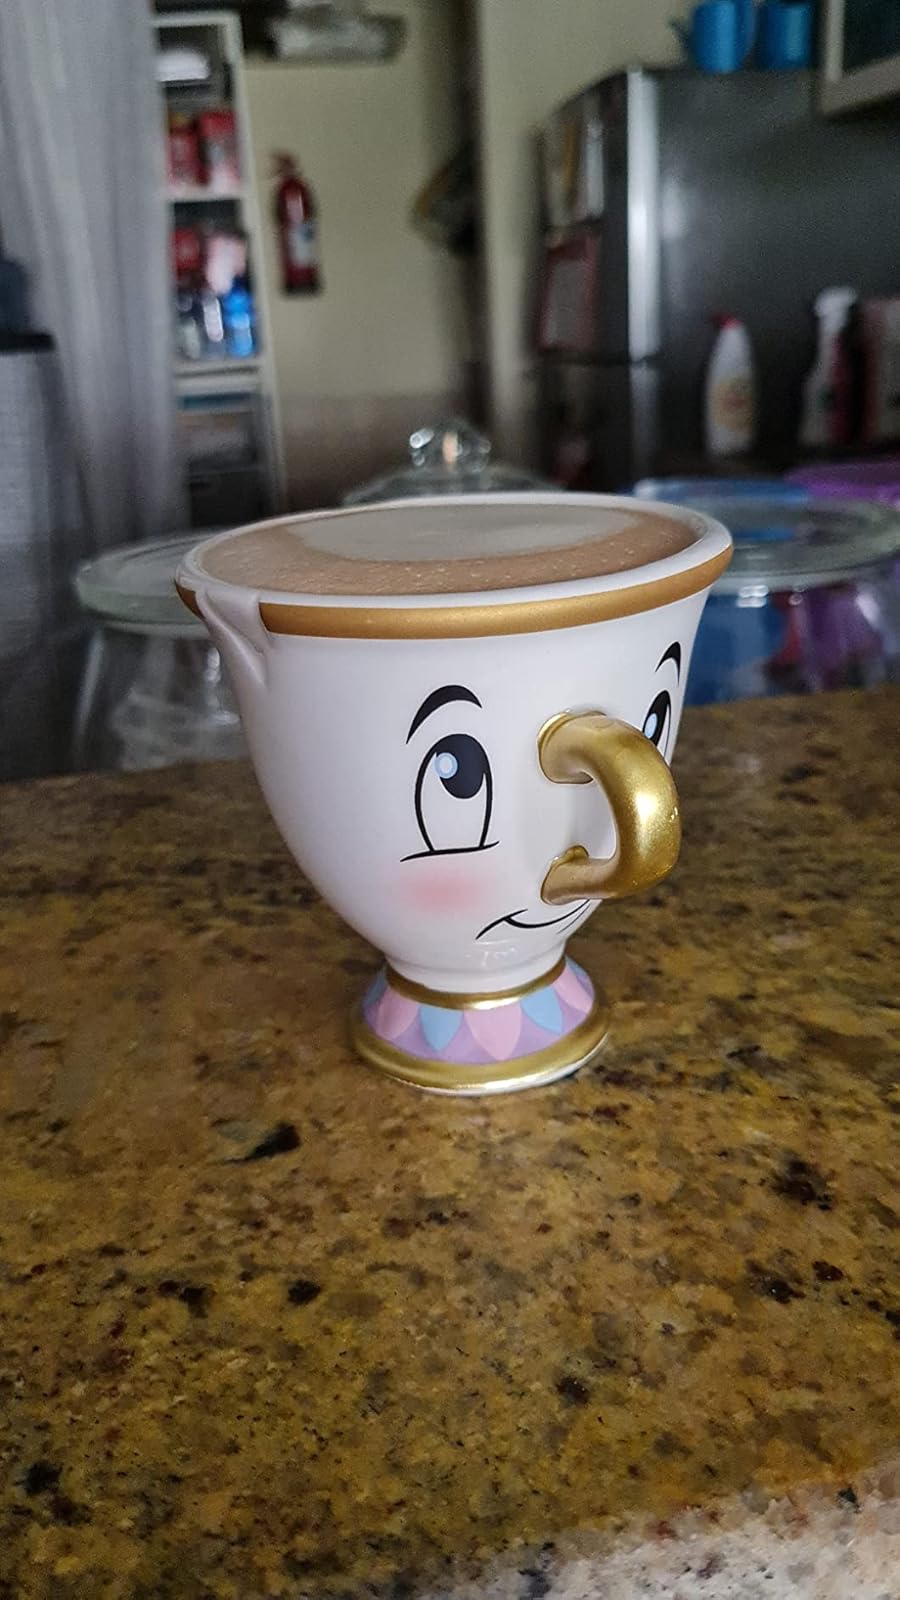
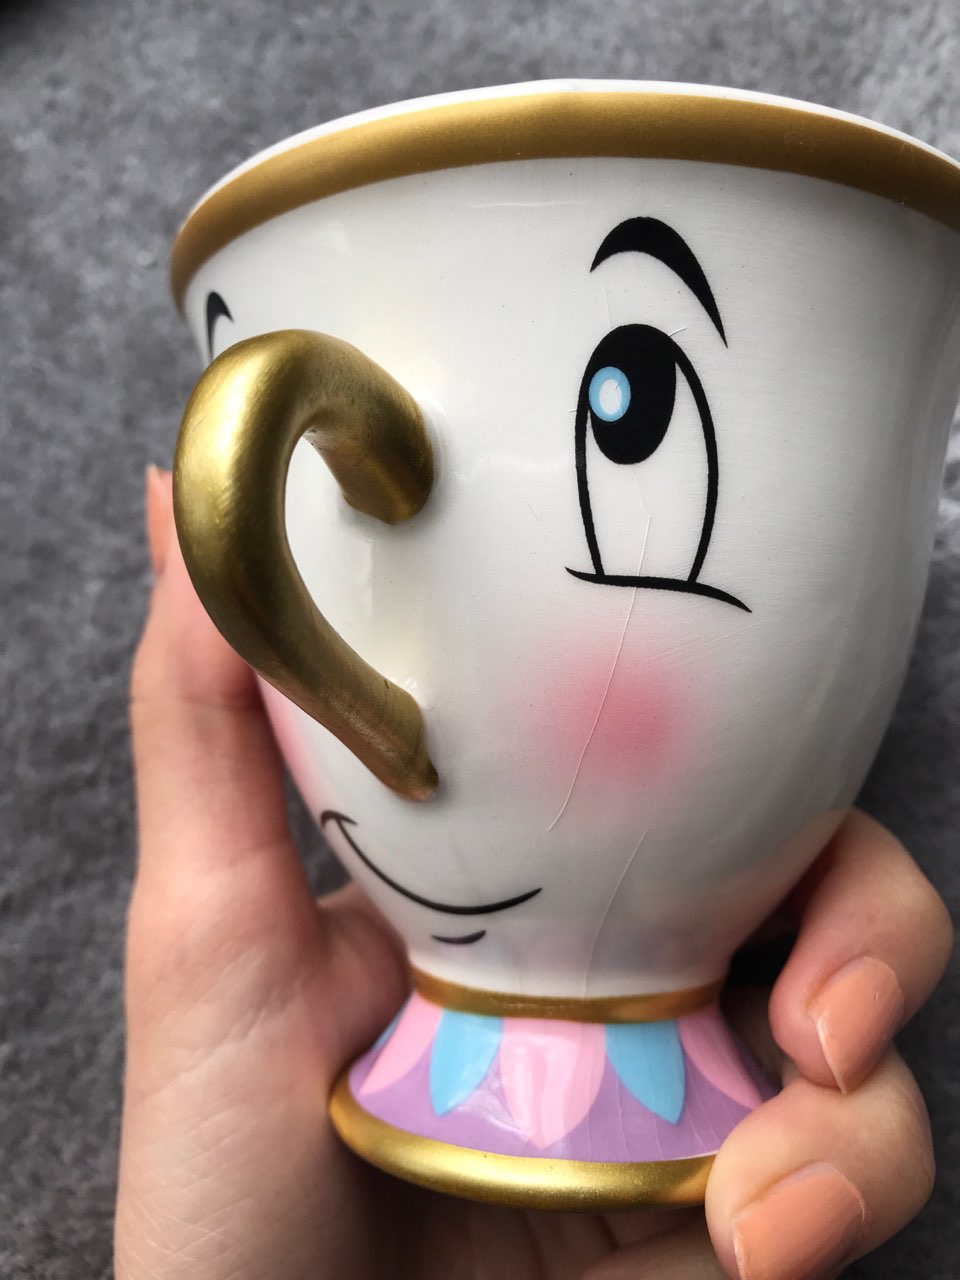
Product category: items_mug
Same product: yes